Voluntary association

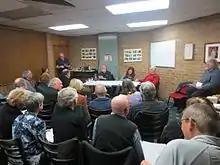
An annual general meeting of a typical small volunteer non-profit organisation (the Monaro Folk Society) in Australia. Office bearers sitting are president, secretary and public officer.

A voluntary group or union (also sometimes called a voluntary organization, common-interest association, association, or society) is a group of individuals who enter into an agreement, usually as volunteers, to form a body (or organization) to accomplish a purpose. Common examples include trade associations, trade unions, learned societies, professional associations, and environmental groups.